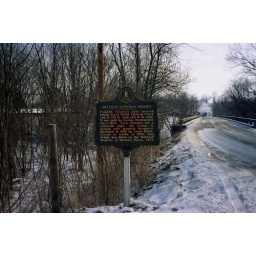
Switzer bridge sign with bridge in background, January, 1988